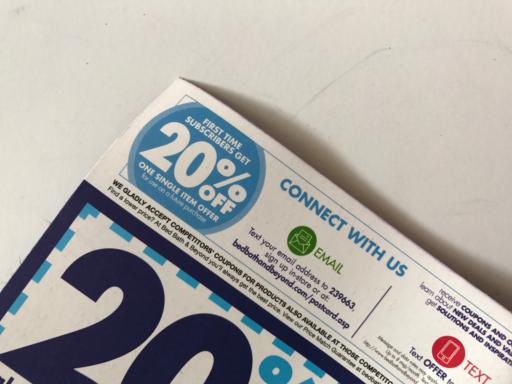
Waste category: paper